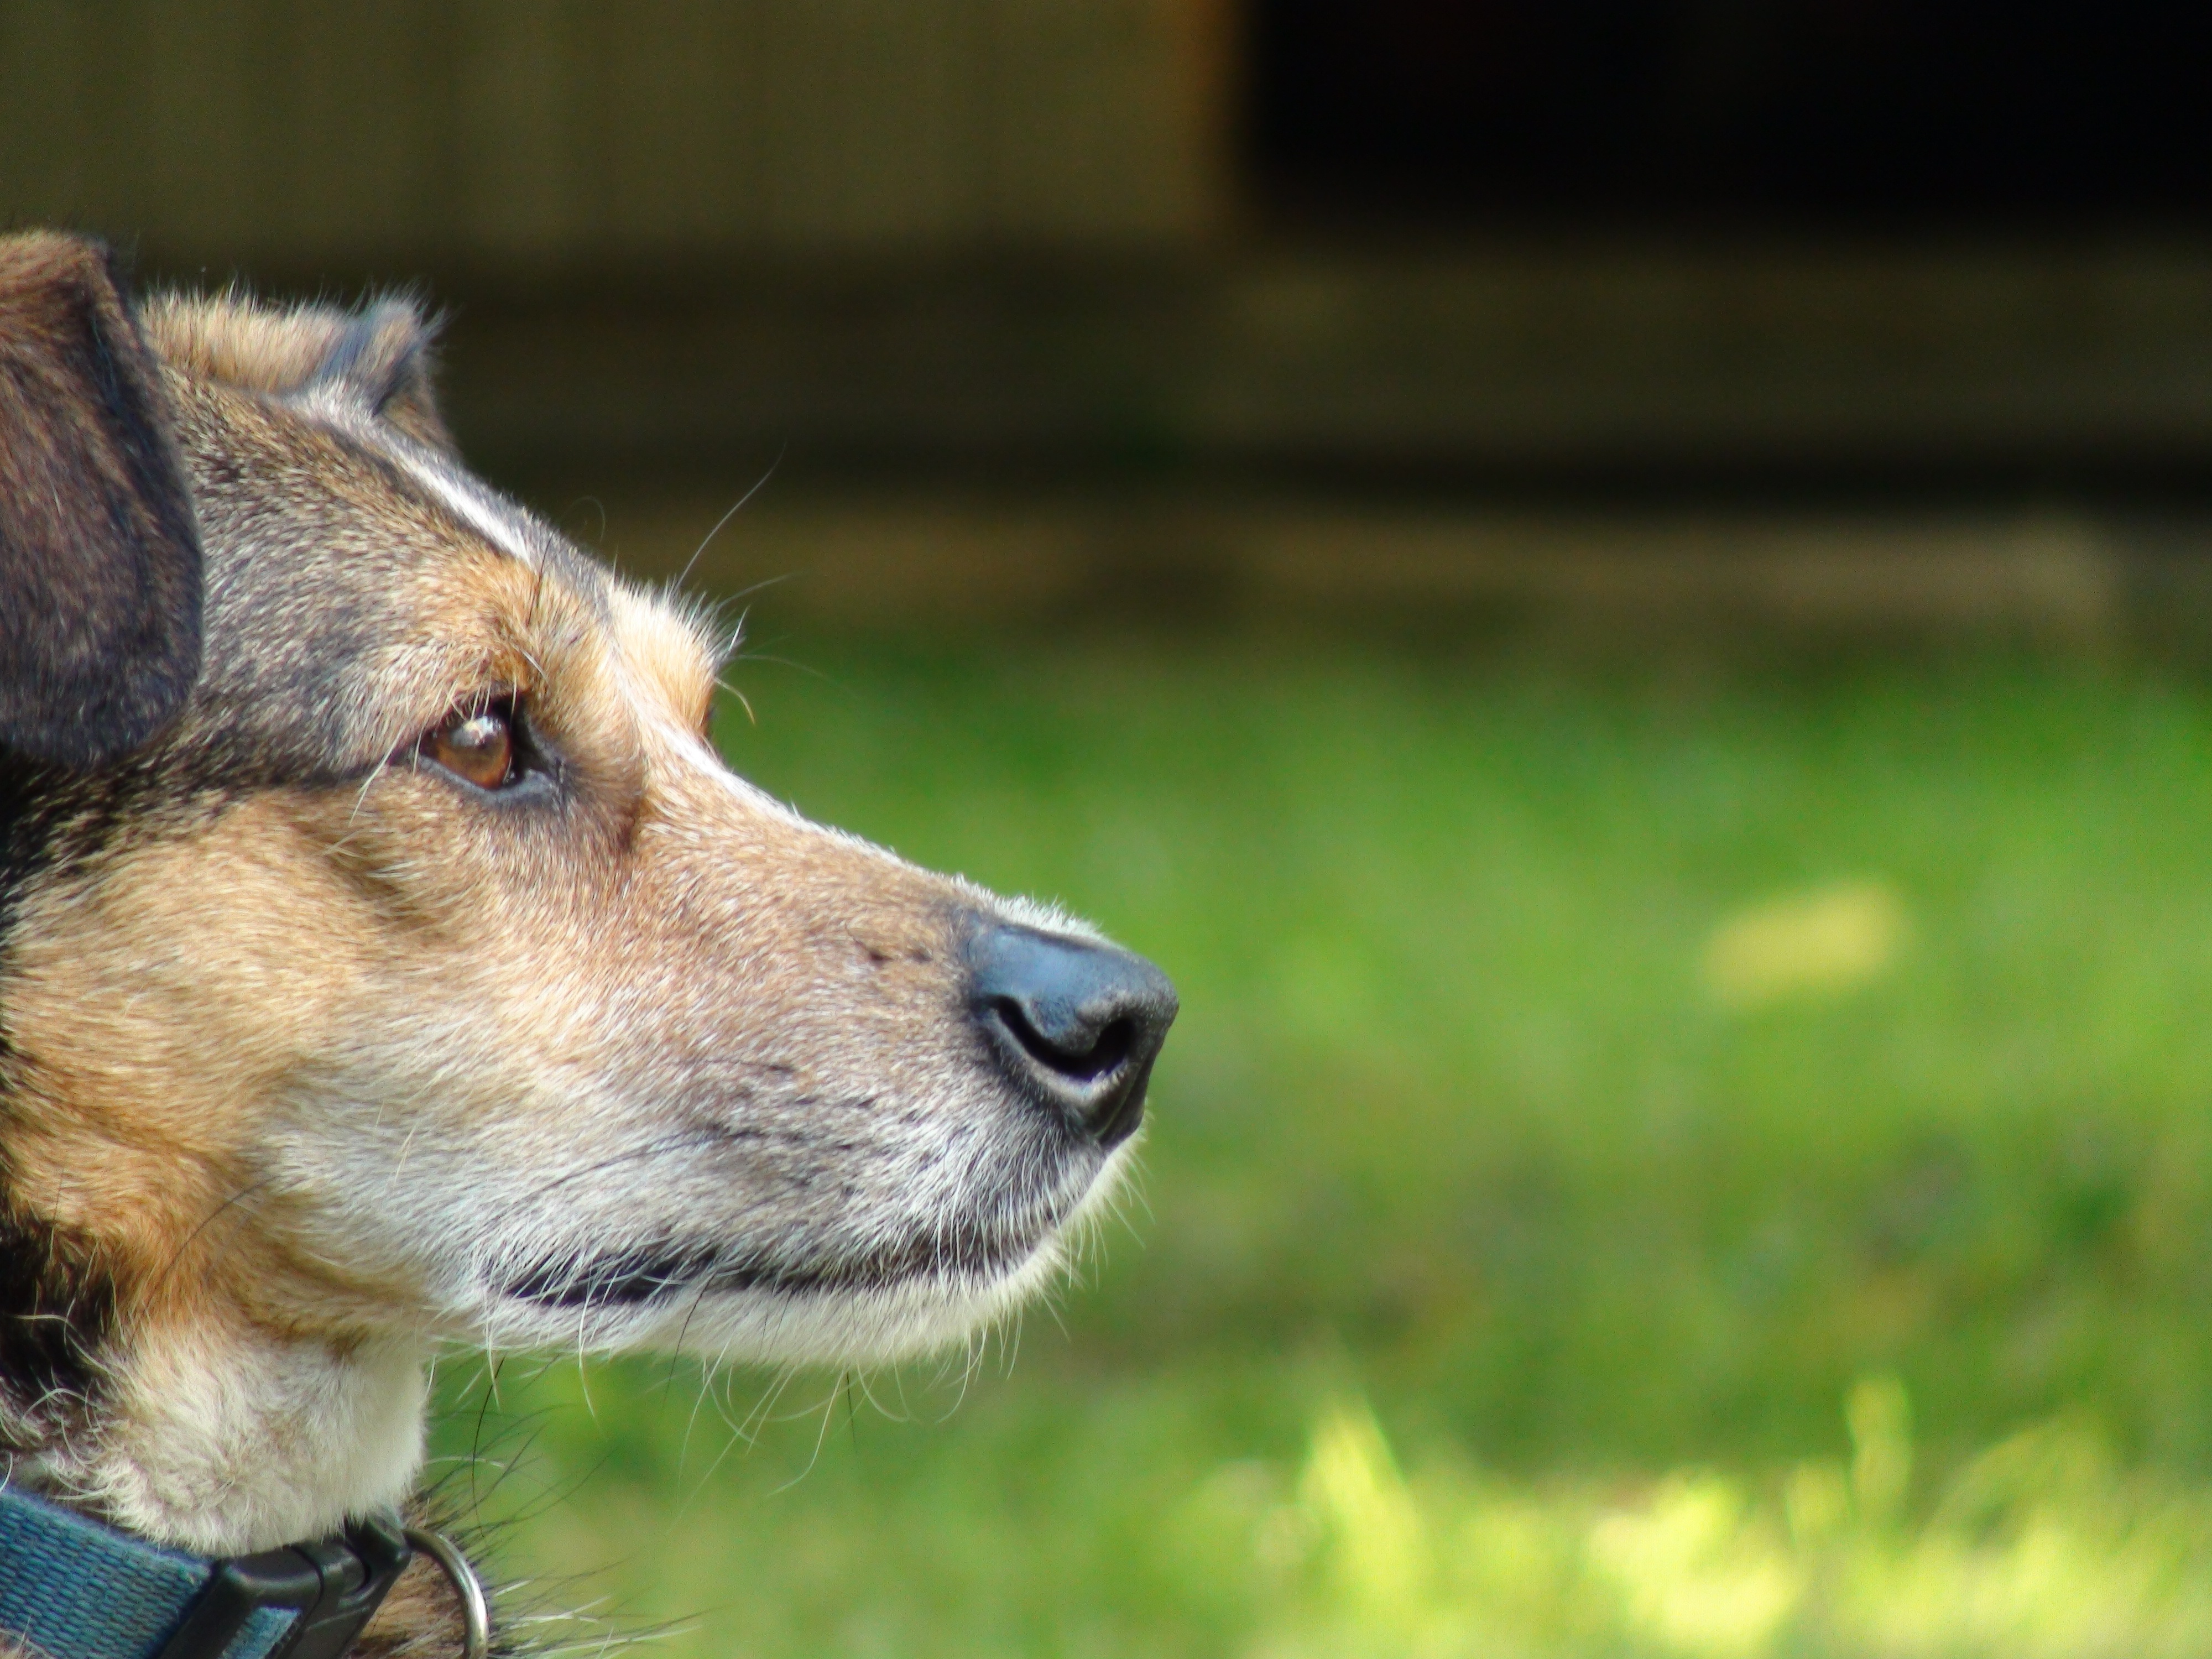
grass, puppy, dog, animal, canine, wildlife, pet, mammal, fauna, close up, nose, vertebrate, expression, dog breed, dog like mammal, wolfdog, dog breed group